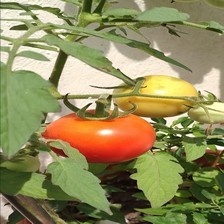
Label: tomato